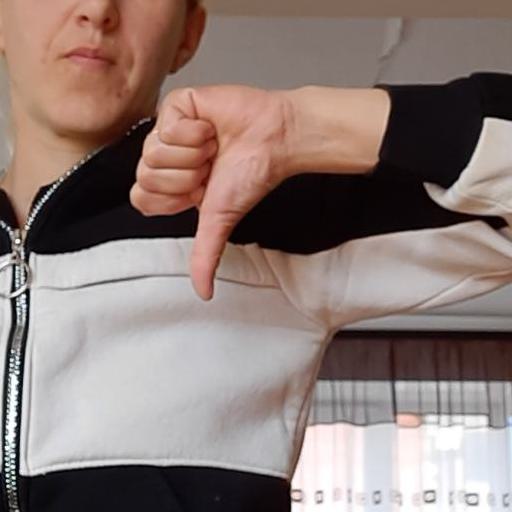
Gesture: dislike